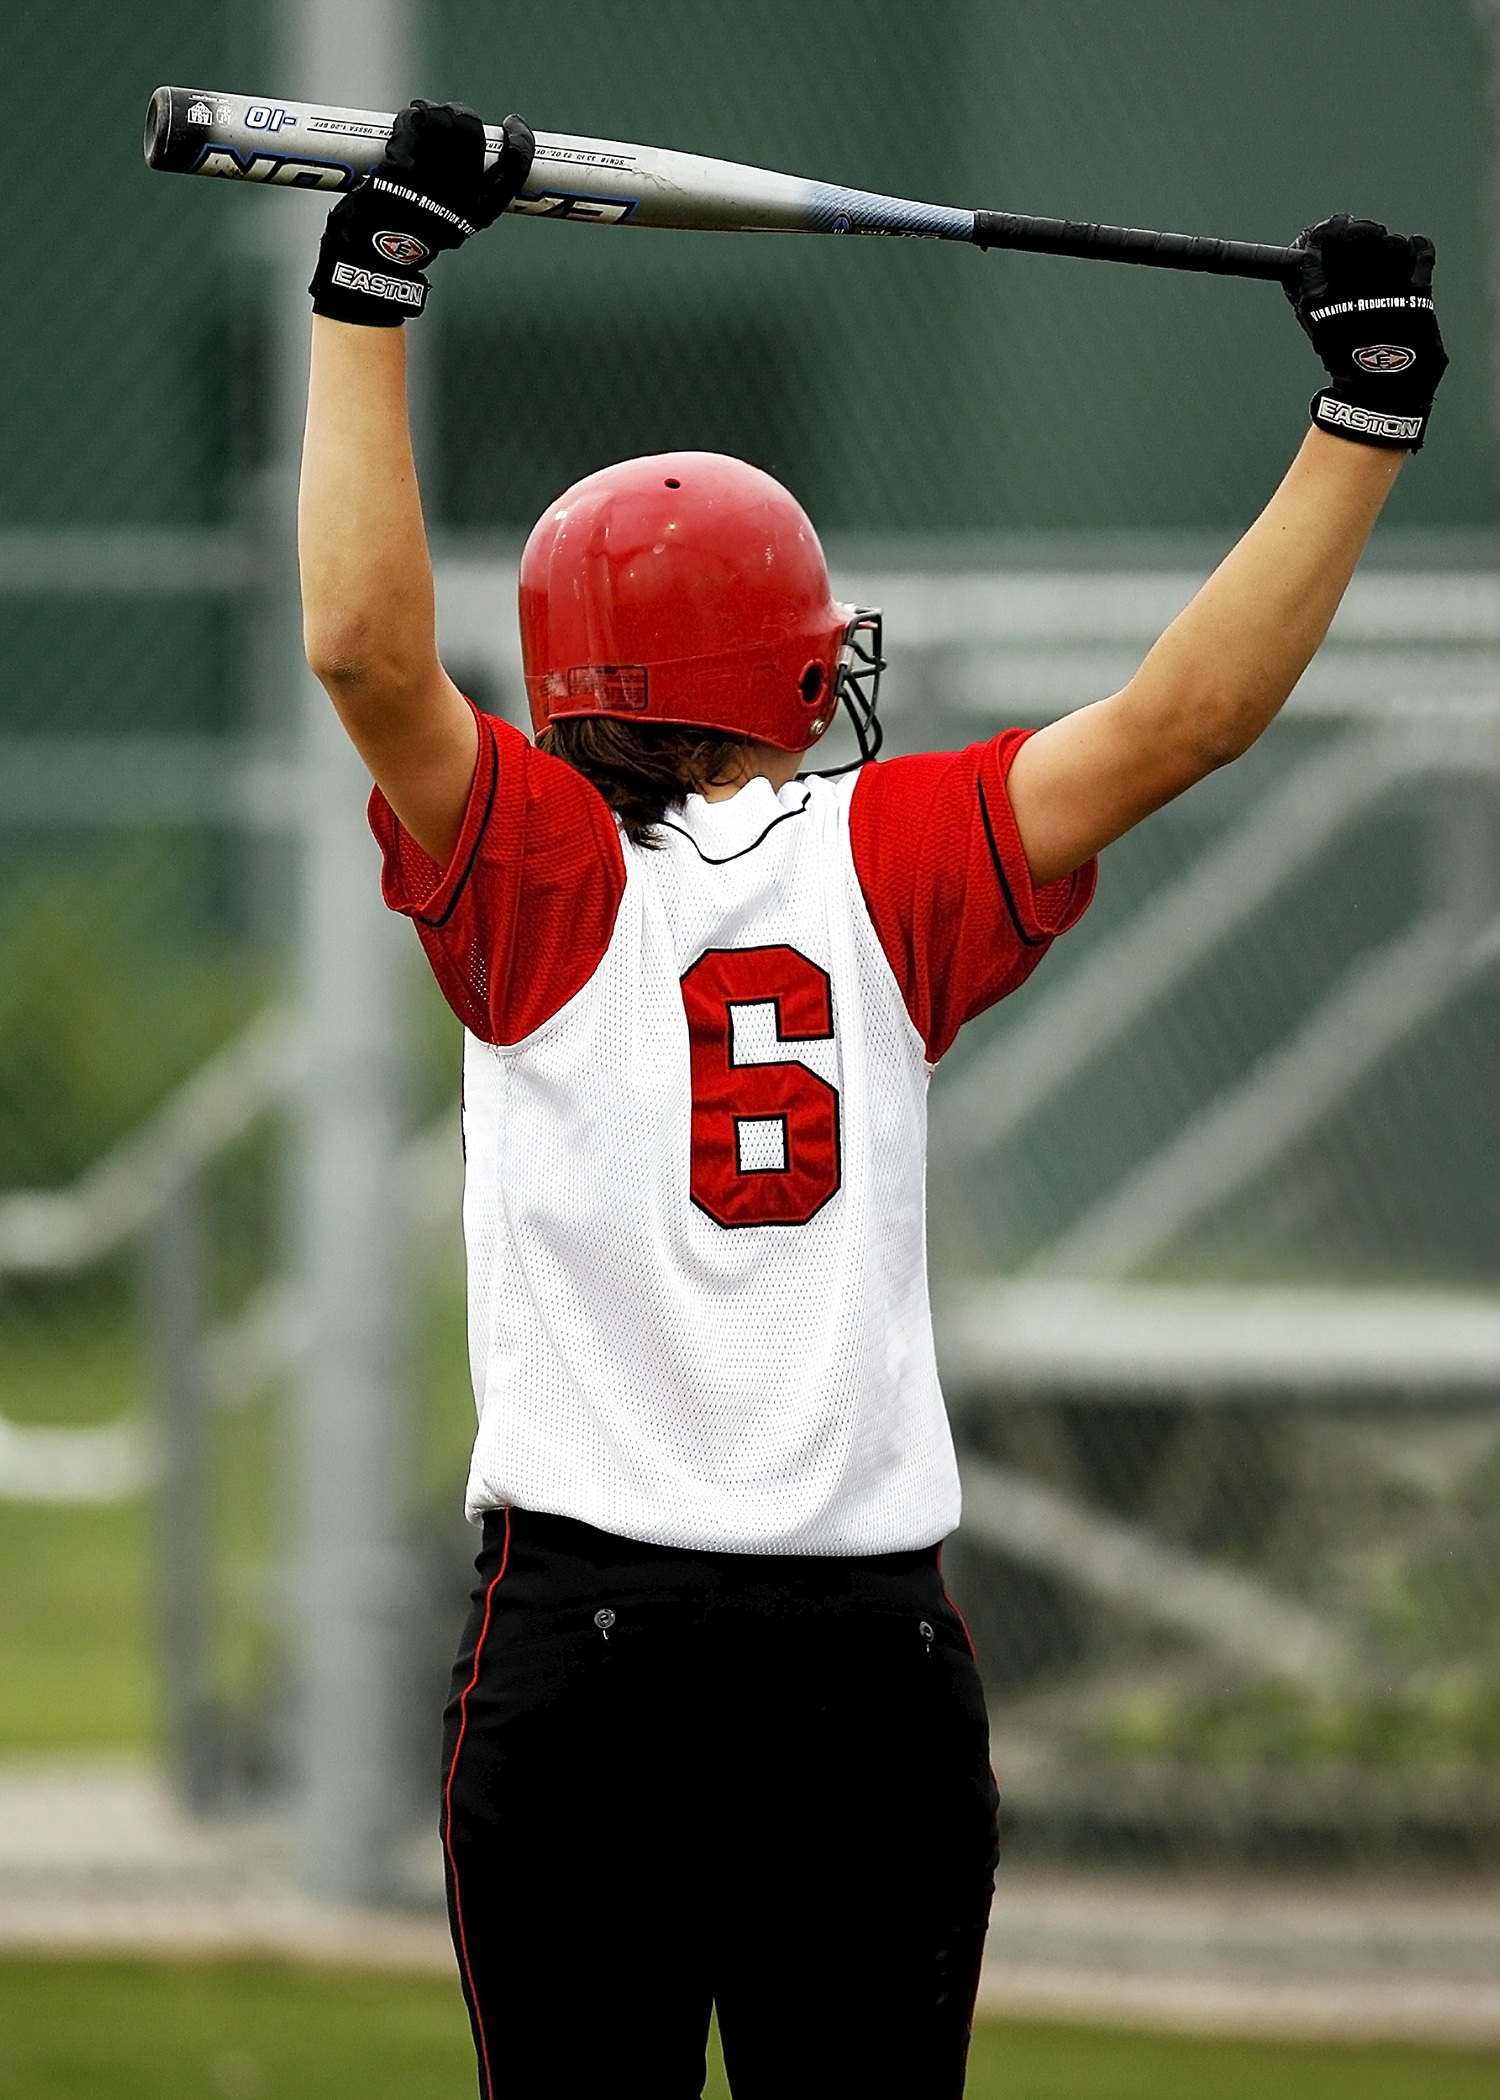
fence, girl, baseball, sport, game, home, female, player, teenager, batter, competition, sports, helmet, stretch, uniform, bat, teen, athlete, baseball player, compete, softball, ball game, high school, hitter, team sport, warm up, ball park, college baseball, bat and ball games, baseball positions